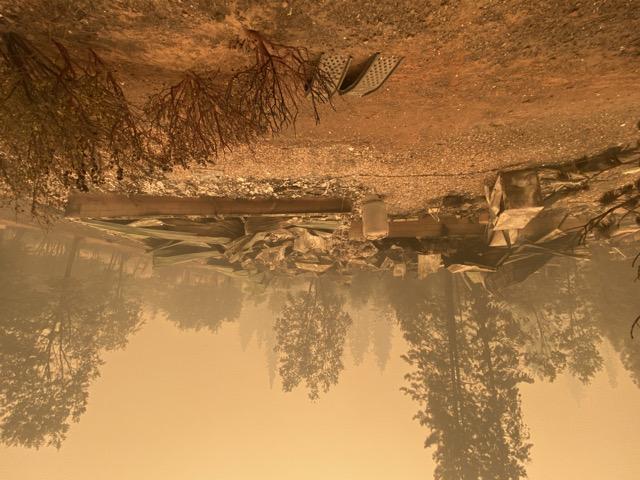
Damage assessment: destroyed